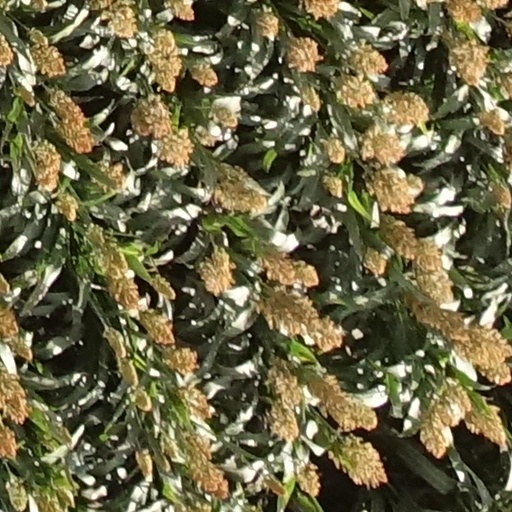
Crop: sorghum